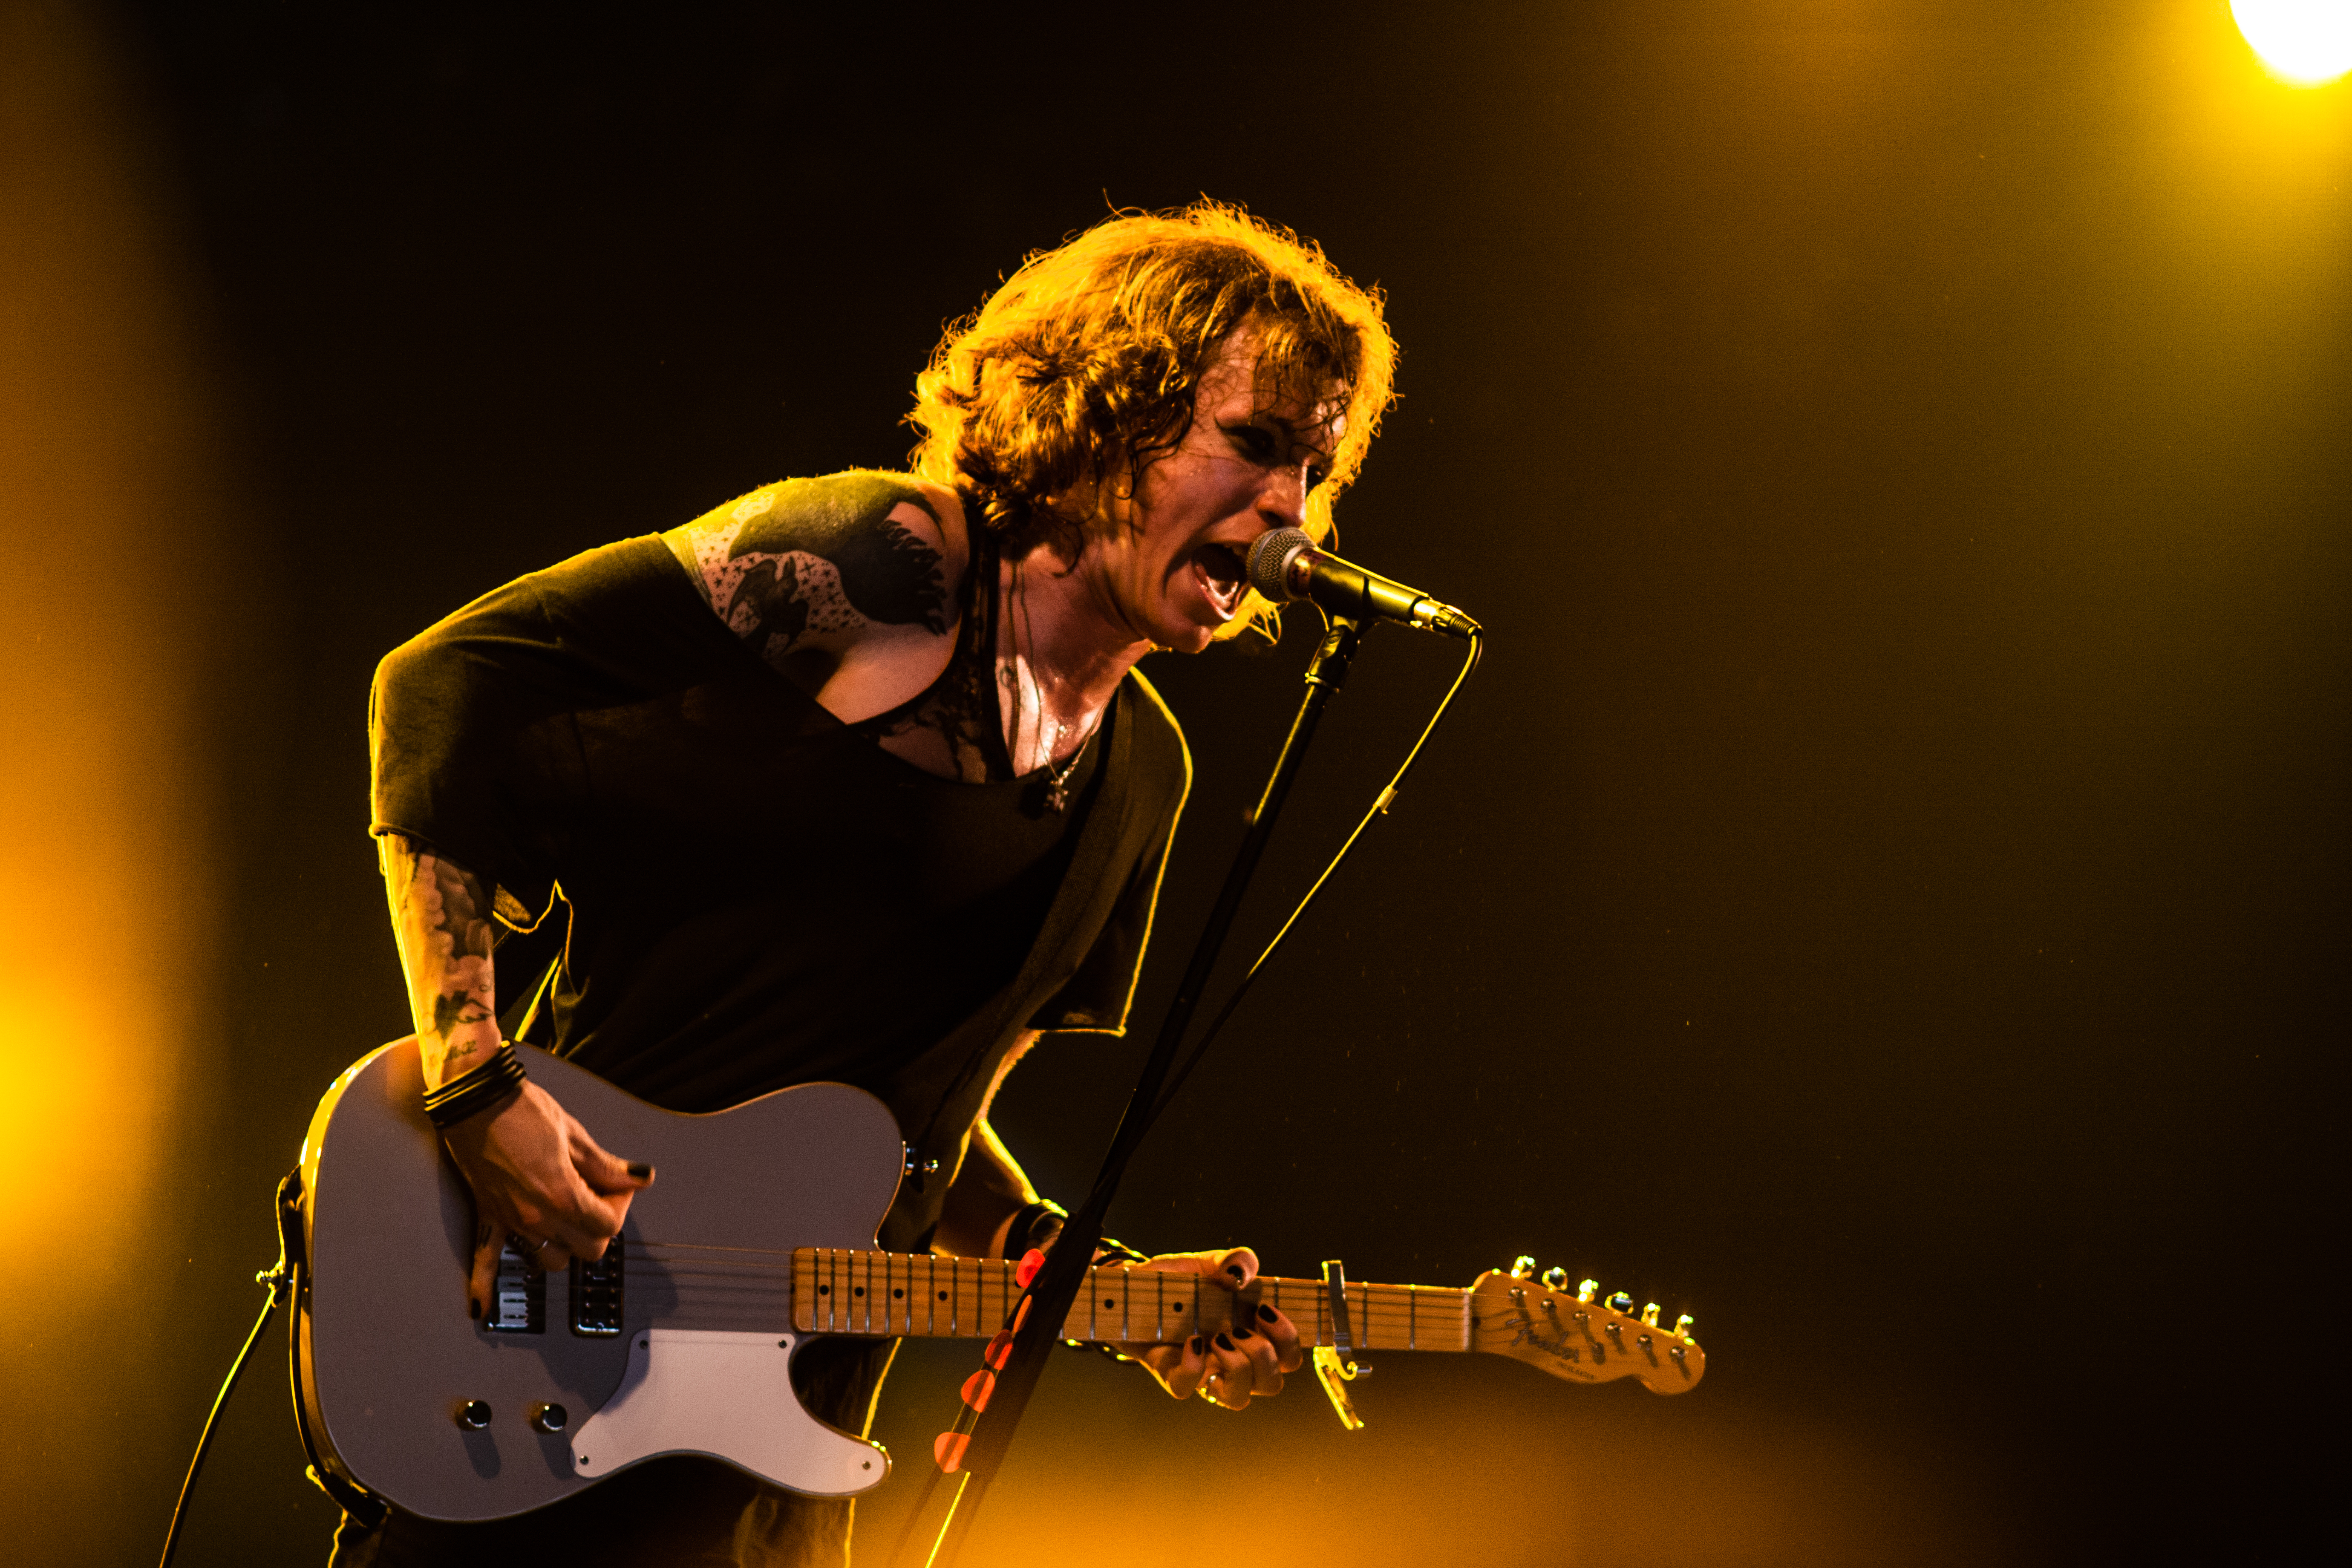
music, guitar, concert, live, musician, performance art, festival, stage, 2012, me, against, dour, againstme, dour2012, performance, bassist, singing, guitarist, entertainment, performing arts, singer songwriter, rock concert, string instrument